Leicester Square

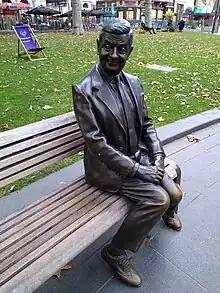
Mr. Bean statue in the square as part of the "Scenes in the Square" sculpture trail.

The Leicester Square Theatre is based in nearby Leicester Place. It was constructed in 1955 as a church, before becoming the Notre Dame Hall, then the Cavern in the Town, a popular live music venue in the 1960s. In the 1970s, it was renamed back to the Notre Dame Hall, where the Sex Pistols played one of their first gigs at the club on 15 November 1976. It was converted into a theatre in 2002 as The Venue, and refurbished as the Leicester Square Theatre in 2008 (using the name of an earlier cinema).